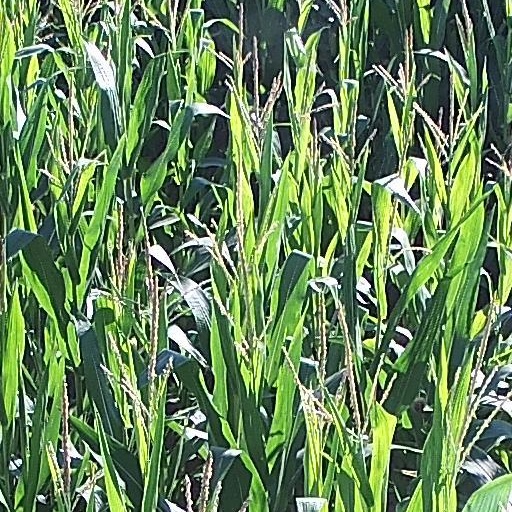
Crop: maize; corn